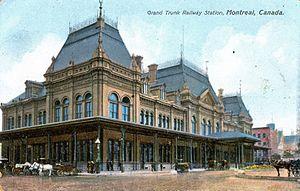
Les trains de banlieue de Montréal sont un réseau de six lignes de trains de banlieue de la Région métropolitaine de Montréal, opéré par Bombardier Transportation mais exploitées par exo, l'identité de marque du Réseau de transport métropolitain, anciennement l'Agence métropolitaine de transport, mandaté par l'Autorité régionale de transport métropolitain, desservant la région métropolitaine de Montréal.